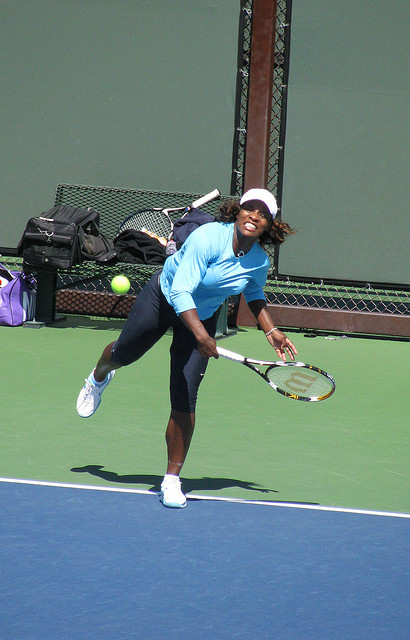
một nữ vận động viên tennis đang theo dõi đường bay của quả bóng